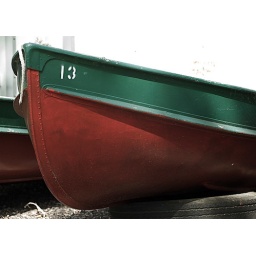
A boat near the lake